Rule 34 (film)

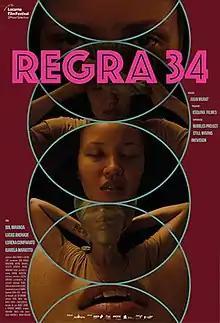
Theatrical release poster

Rule 34 is a 2022 drama film co-written and directed by Júlia Murat and starring Sol Miranda. The film is named after the Internet phenomenon Rule 34. It follows a young law student who develops a passion for defending women in abuse cases. At the same time, her own sexual interests lead her into a world dominated by violence and eroticism.